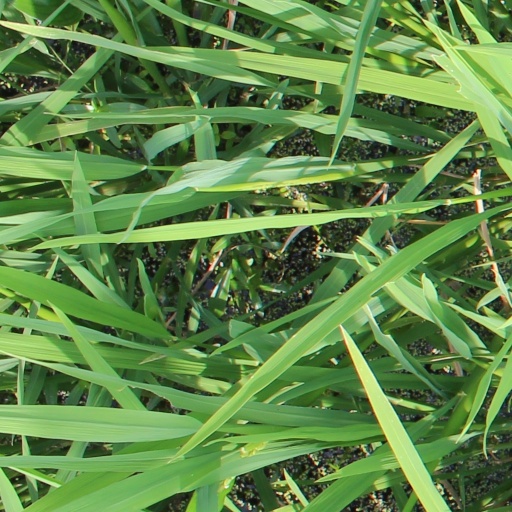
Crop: rice